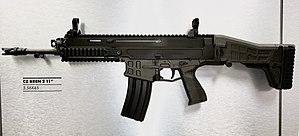
Česká zbrojovka a.s. est une entreprise multinationale tchèque, fondée en 1919 à Pilsen et spécialisée dans la fabrication d'armes. La société s'installe par la suite à Strakonice. En 1936, les usines déménagent à Uherský Brod, dans la région de Zlín près de l'actuelle frontière avec la Slovaquie, afin de s'éloigner de la frontière allemande car l'on se prépare à une guerre avec l'Allemagne dirigée par Hitler. Pendant l'occupation, l'usine fabrique des mitrailleuses pour les Messerschmitt de la Luftwaffe. En 1948, la société est nationalisée. En 1993, elle retourne dans le secteur privé. Elle ouvre en 1997 une filiale nord américaine, CZ-USA sise à Kansas City, puis rachète Dan Wesson Firearms en 2005.
Le CZ-805 BREN est un fusil d'assaut tchèque fabriqué par Česká Zbrojovka et qui remplace depuis 2011 le Sa Vz 58 au sein des Forces armées tchèques.